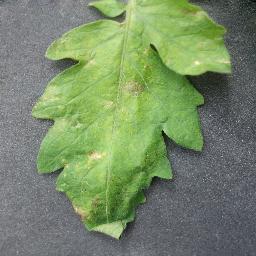
Label: Tomato___Late_blight